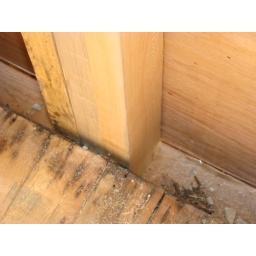
171--Post detail north end of house on top plate of floor below